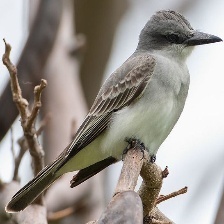
Species: GRAY KINGBIRD
Scientific name: TYRANNUS DOMINICENSIS